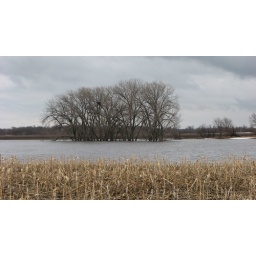
red river near don gunness's looking east